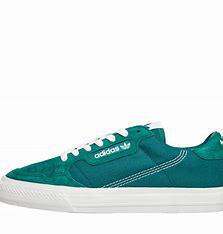
Brand: Adidas
Model: Continental Vulc